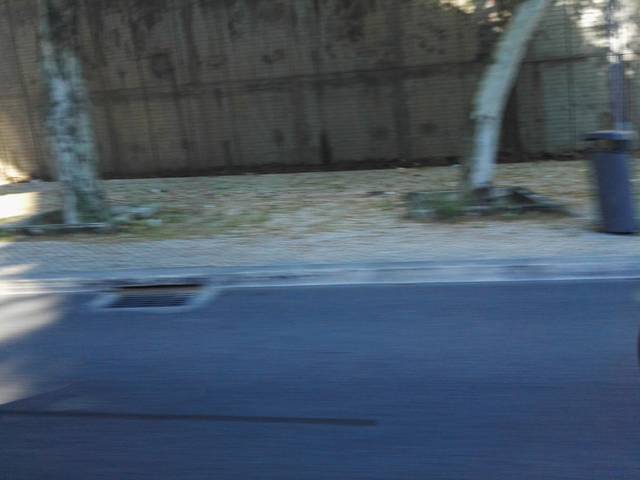
Region: Portugal
Coordinates: 38.719, -9.175